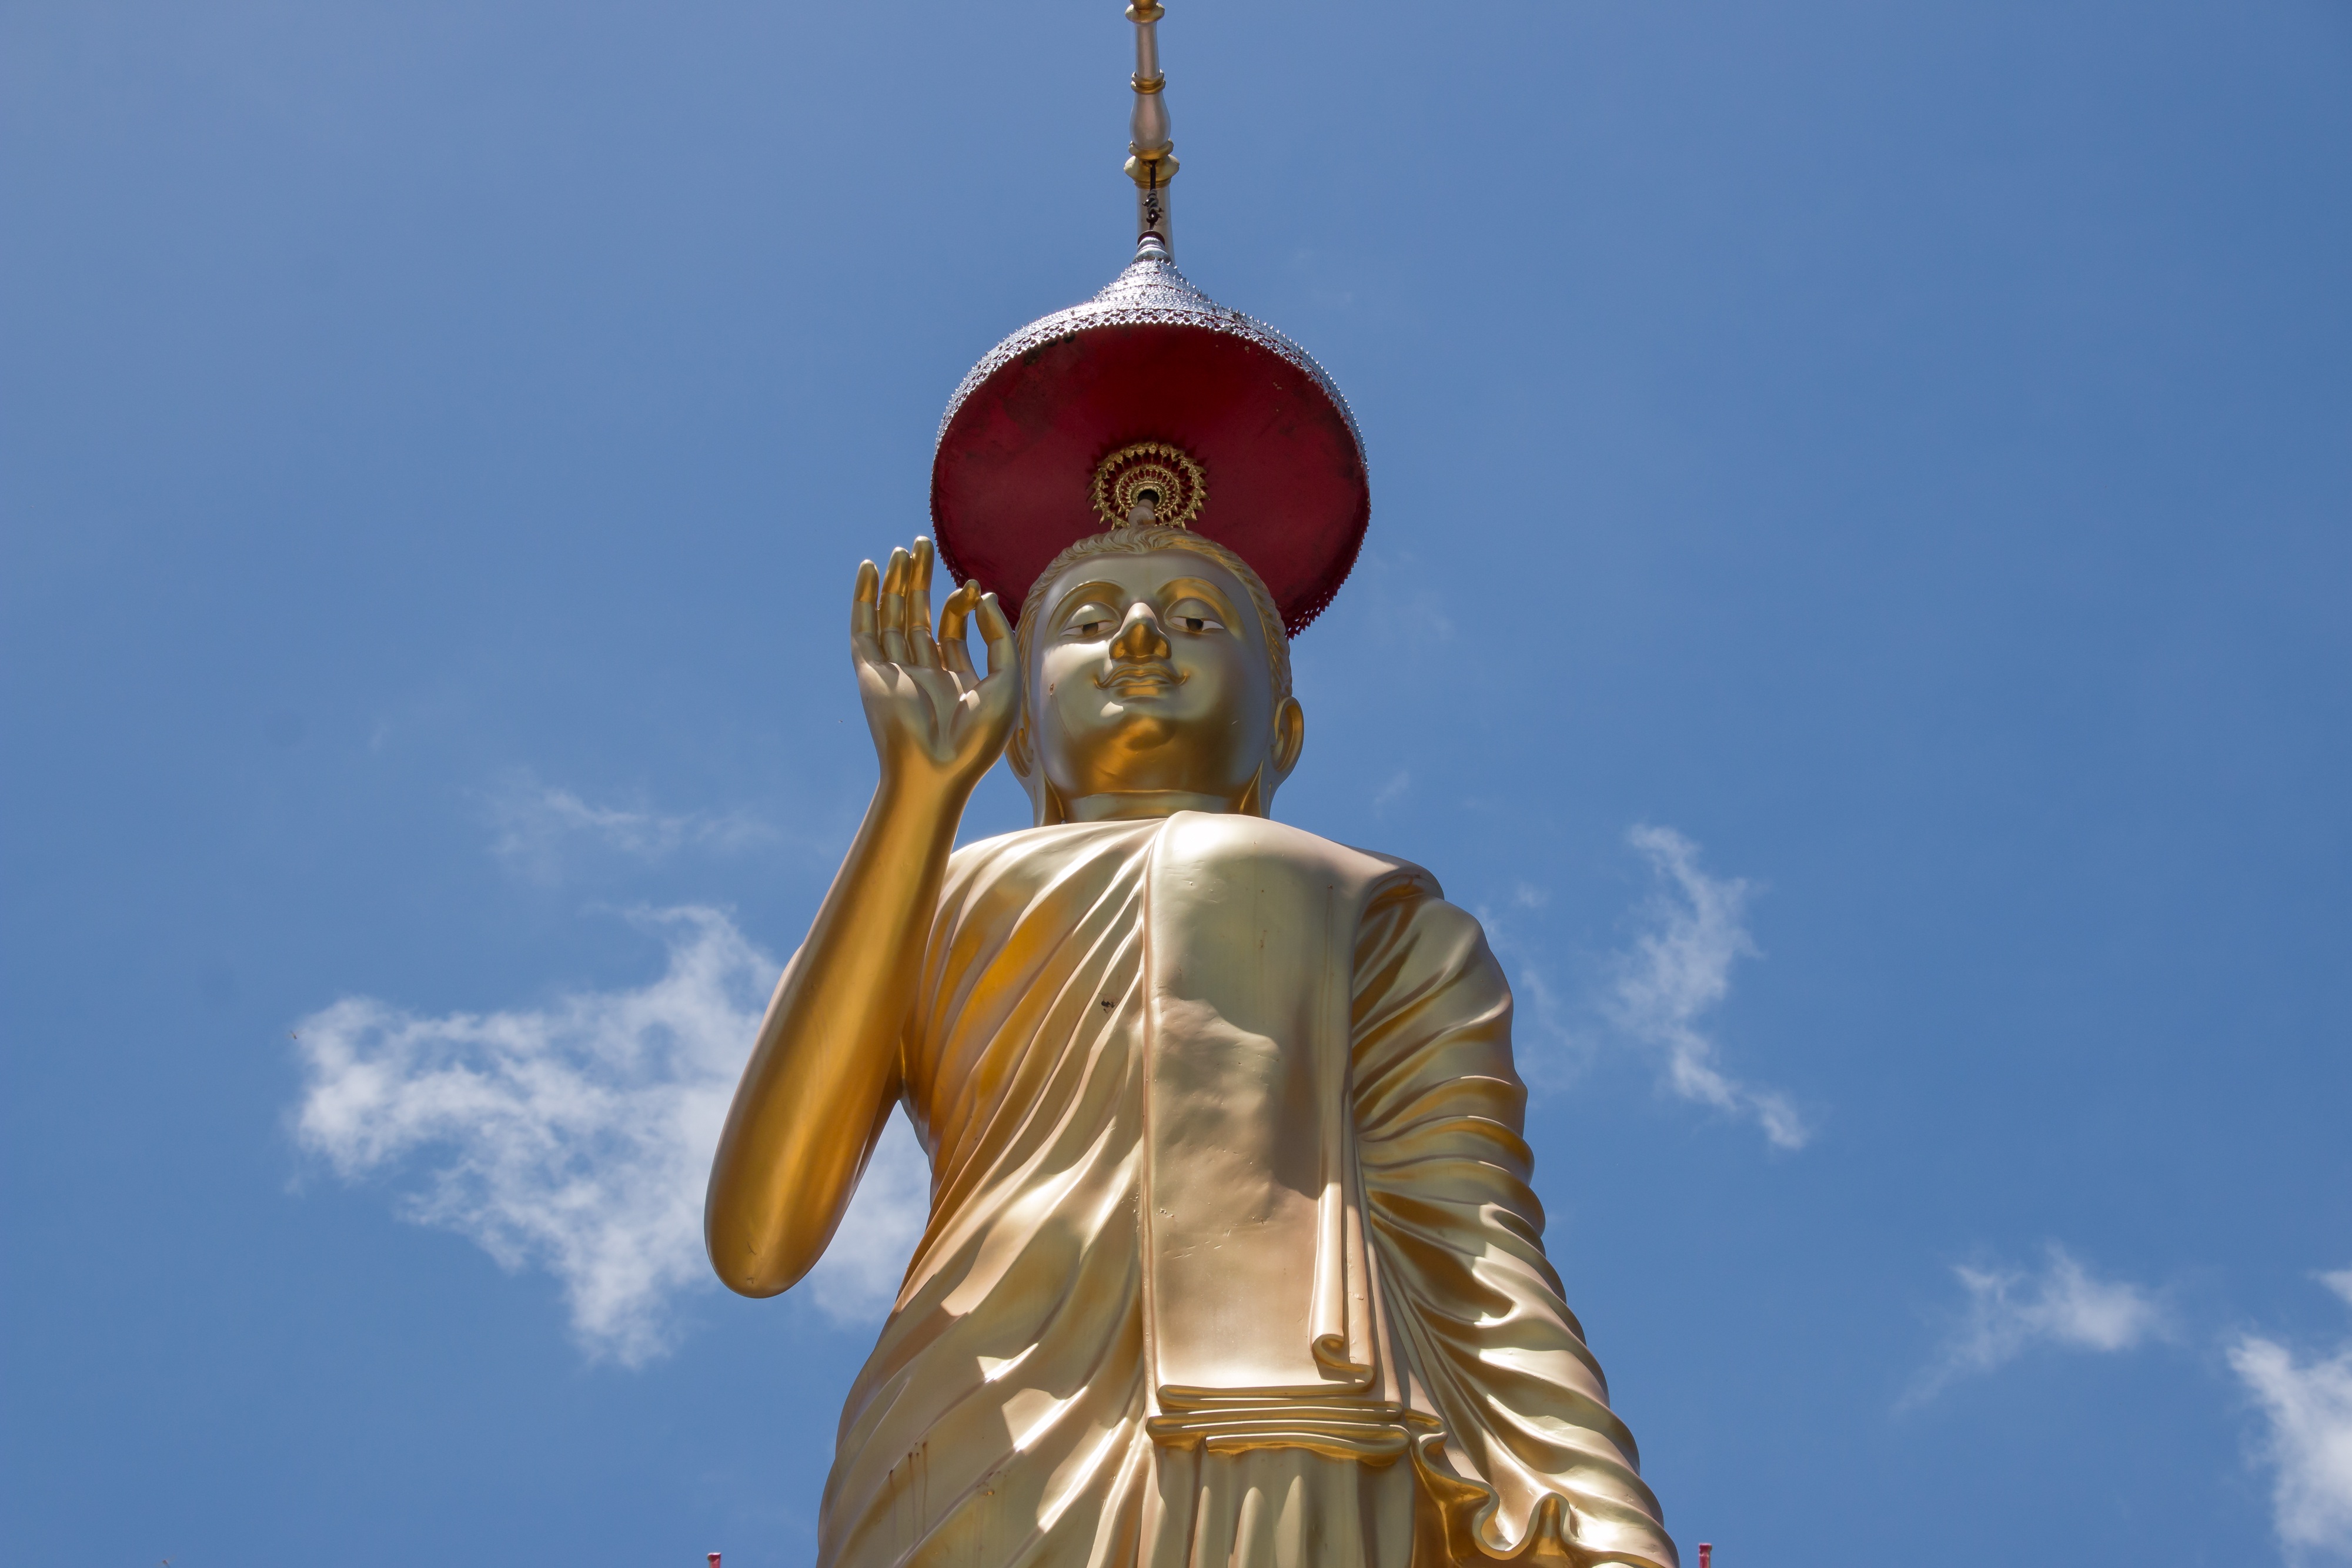
monument, statue, religion, place of worship, thailand, temple, buddha